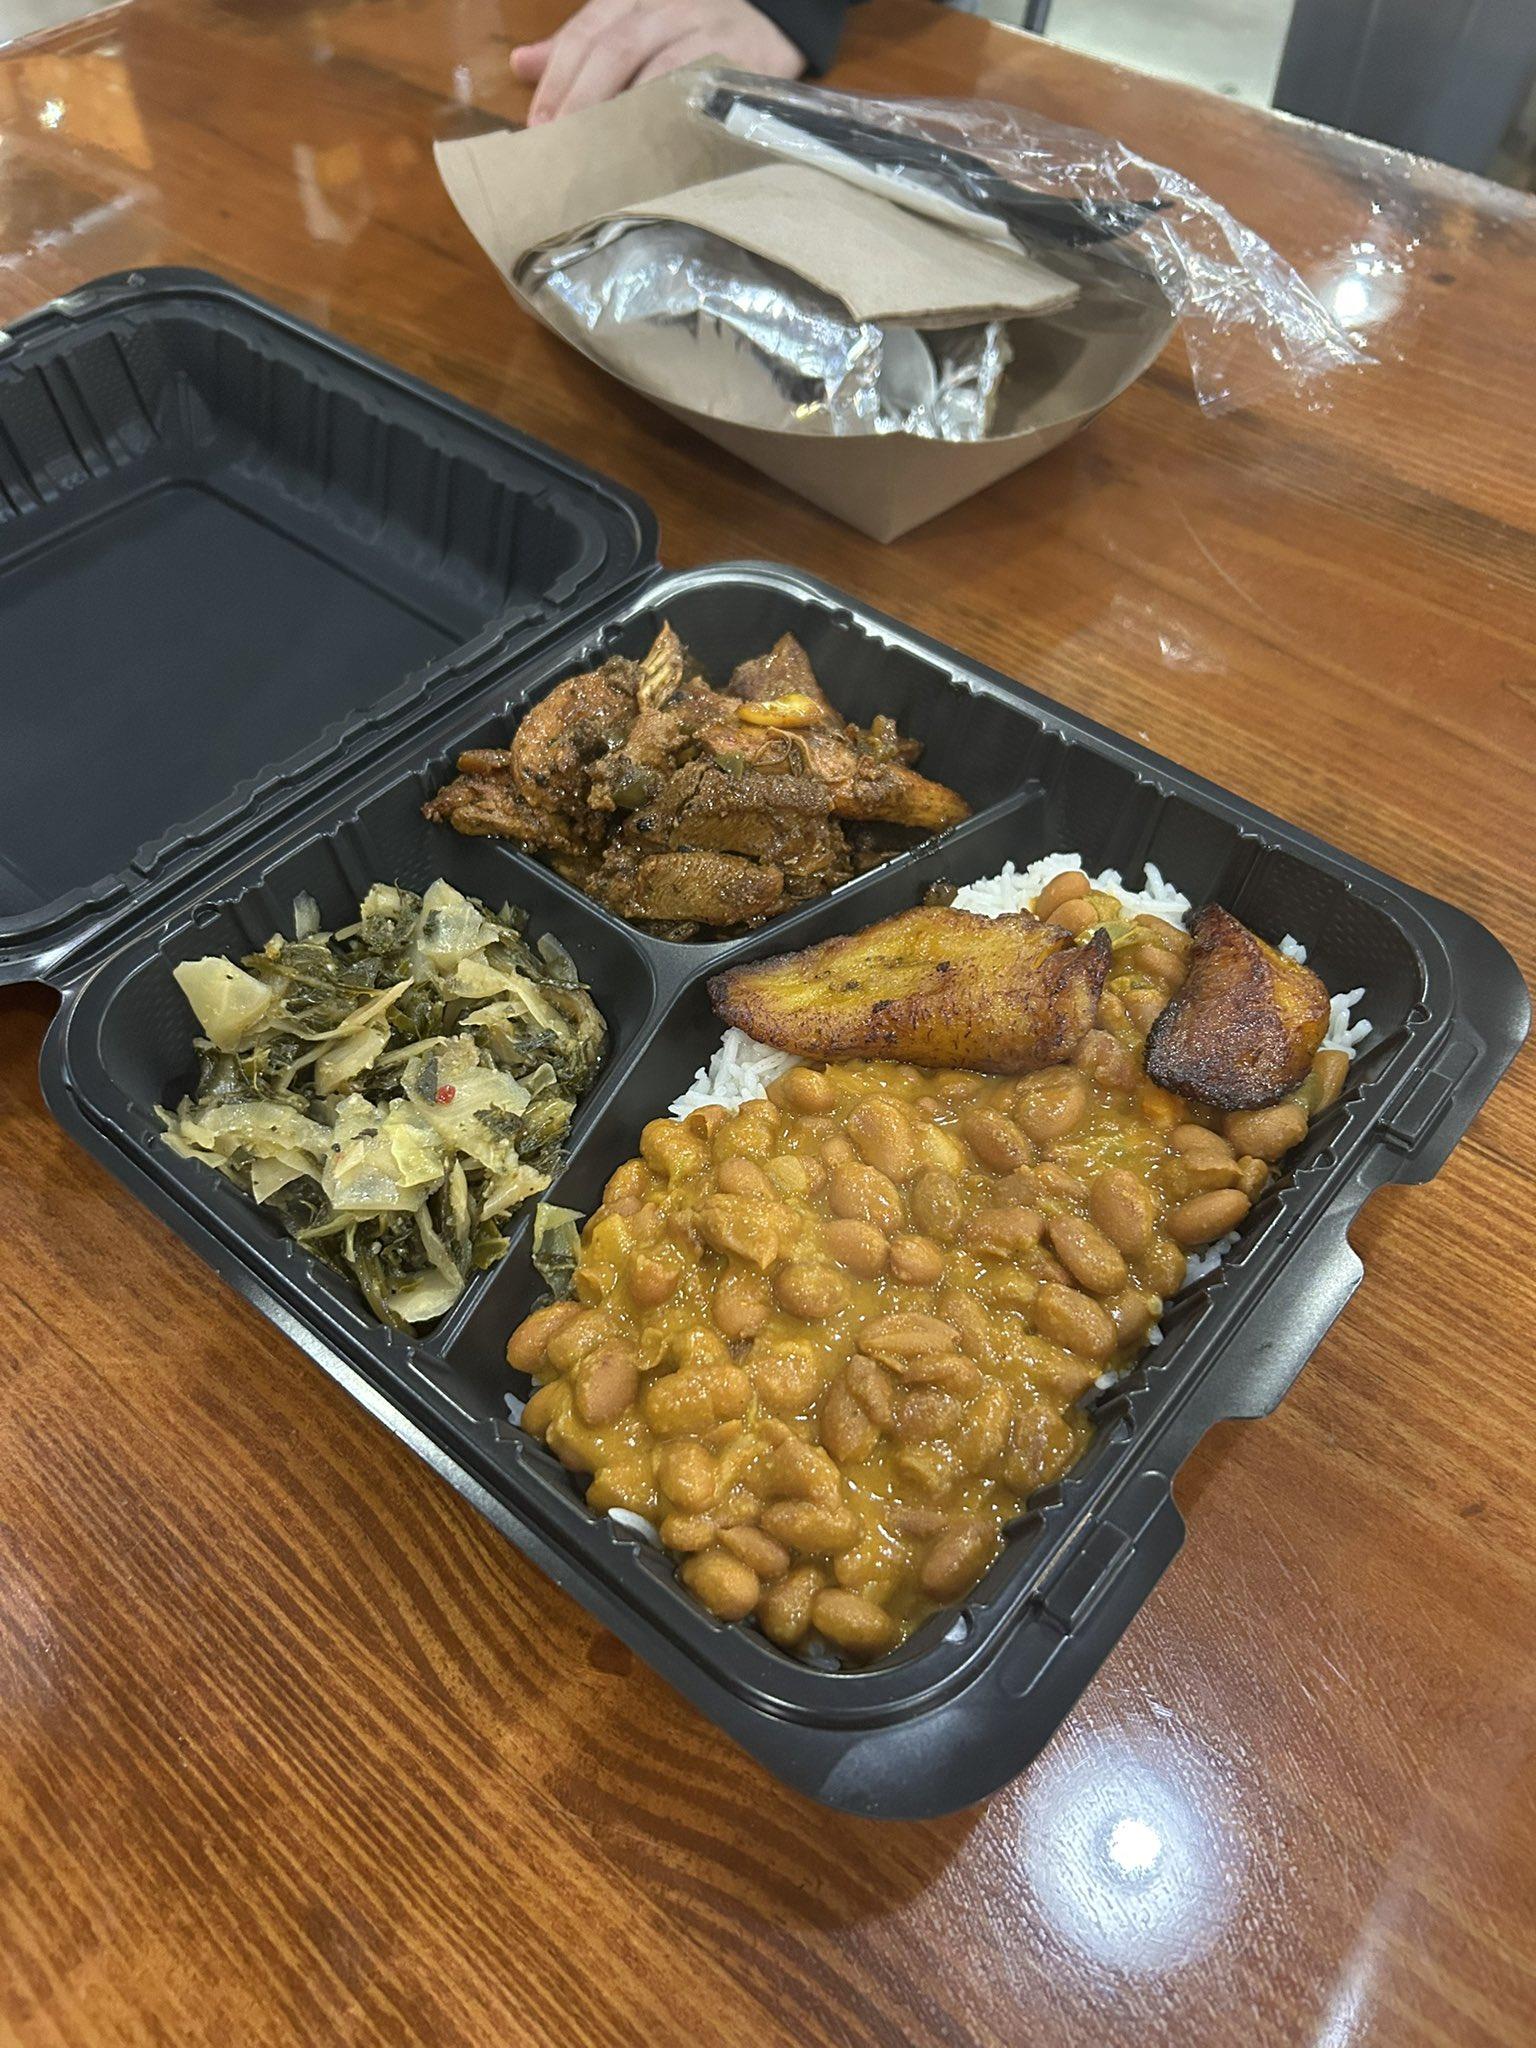
Mlo wa chakula cha jioni uliowekwa kwenye chombo cha kuchukua unaojumlisha huku wali, maharagwe na mboga za majani. Inaonekana kuwa mlo wa nyumbani au wa mtindo wa kusini.